Eagle

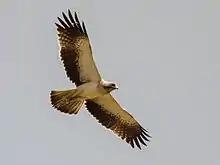
Booted eagle in flight

They have at least one singular characteristic. It has been observed that most birds of prey look back over their shoulders before striking prey (or shortly thereafter); predation is after all a two-edged sword. All hawks seem to have this habit, from the smallest kestrel to the largest Ferruginous – but not the Eagles.